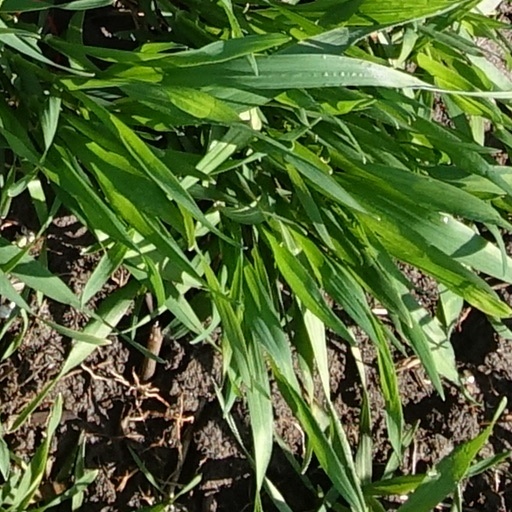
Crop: wheat